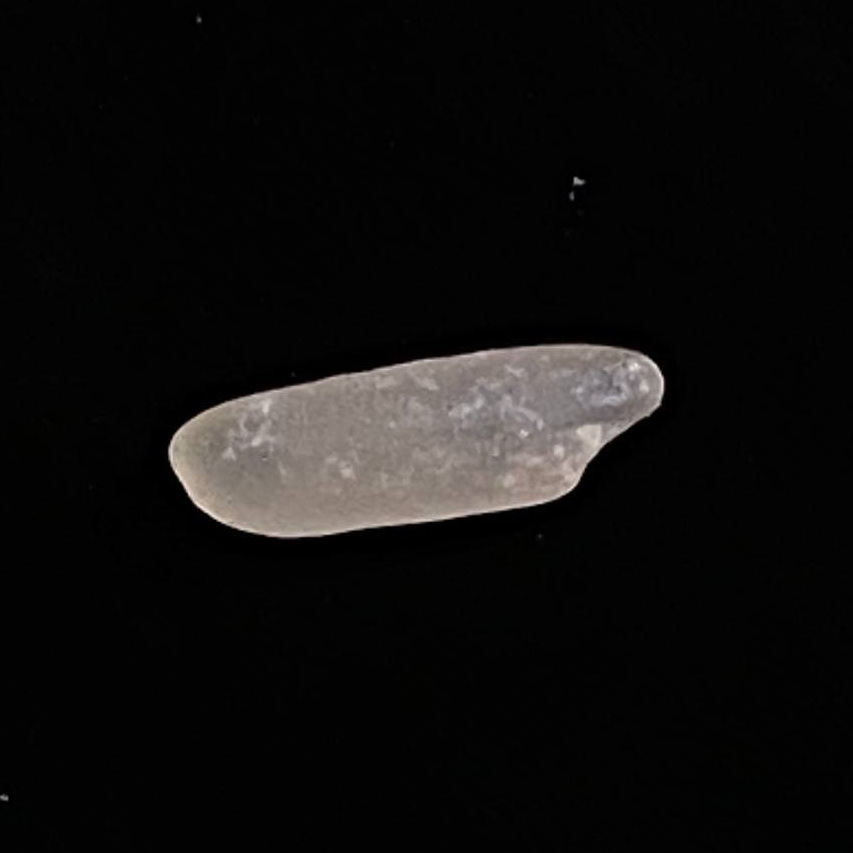
Rice variety: BR28